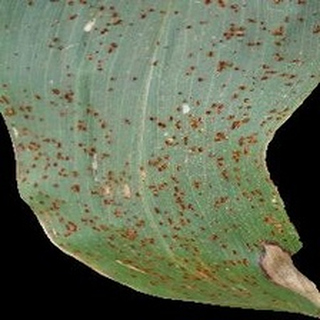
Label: corn_common_rust